Alexandru Mățan

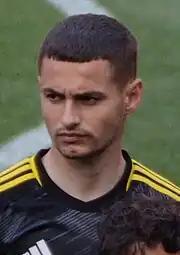
Mățan with the Columbus Crew in 2023

Alexandru Irinel Mățan (born 29 August 1999) is a Romanian professional footballer who plays as an attacking midfielder or winger.